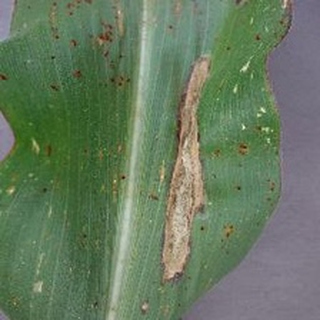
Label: corn_northern_leaf_blight